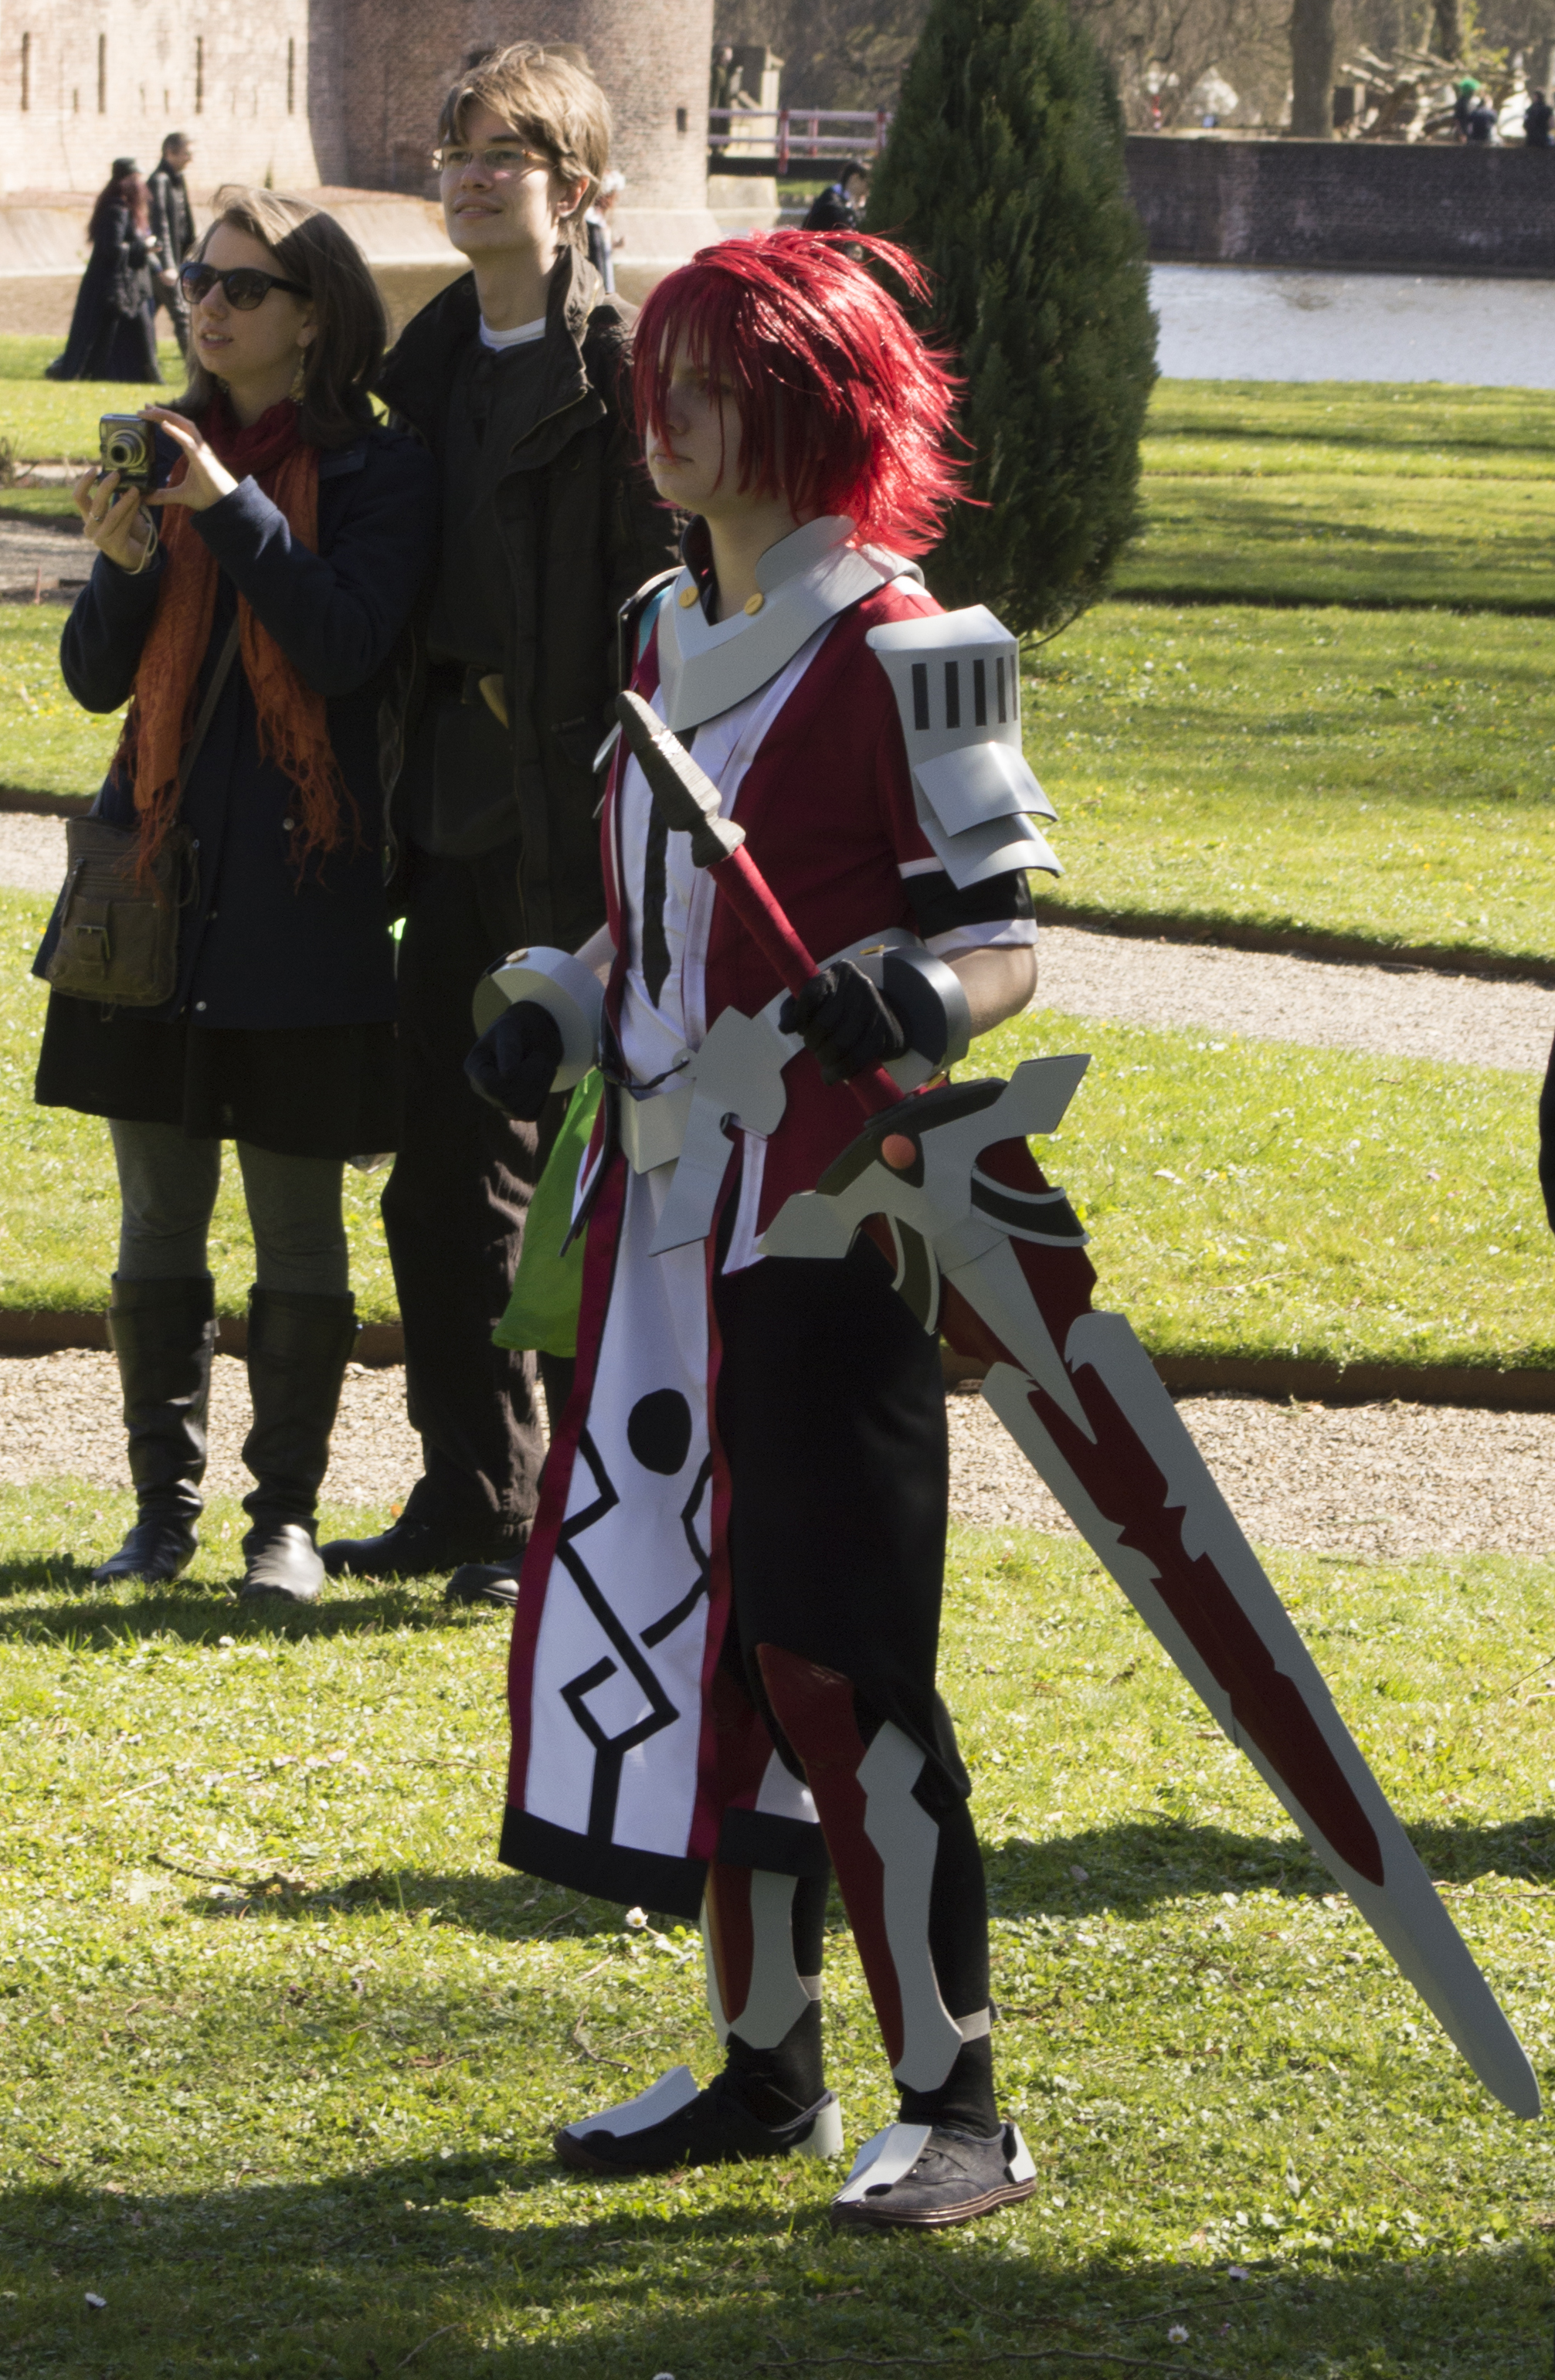
outdoor, people, photography, photo, nikon, clothing, cosplay, holland, festival, nederland, netherlands, 2013, fun, dutch, outdoorphotography, picture, photograph, fotos, foto, fotografie, fantasy, elf, event, costume, anime, fair, middle ages, paulvandevelde, pdvandevelde, padagudaloma, dordrecht, nederlandinfotos, evenementenfotografie, pvdvfotografie, pdvandeveldedordrecht, nederlandsefotografie, dutchphotogaraphy, totallydutch, fotografienederland, hollandsefotografie, fotografieholland, haarzuilens, dehaar, elfia, kasteeldehaar, elffantasyfair, elfiahaarzuilens, fantasyevent, elfia2013, wwwelfiacom, dwarveshobbits